Dillon, Montana

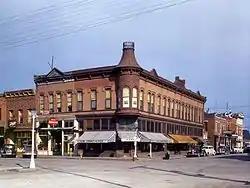
Southeast Corner of the intersection of Bannack and Montana Streets, in 1942. The photo was taken by Russell Lee, and the site today contains a much smaller structure.

Dillon was founded in the Beaverhead Valley as a railroad town in 1880. Originally named “Terminus” as it was temporarily the northernmost stop on the Utah and Northern Railway while it was under construction, in 1881, the community was renamed for Union Pacific Railroad President Sidney Dillon, who had directed the project of bringing the railroad through to Butte, Montana. The town's location was selected by the railroad in part because of its proximity to gold mines in the area.